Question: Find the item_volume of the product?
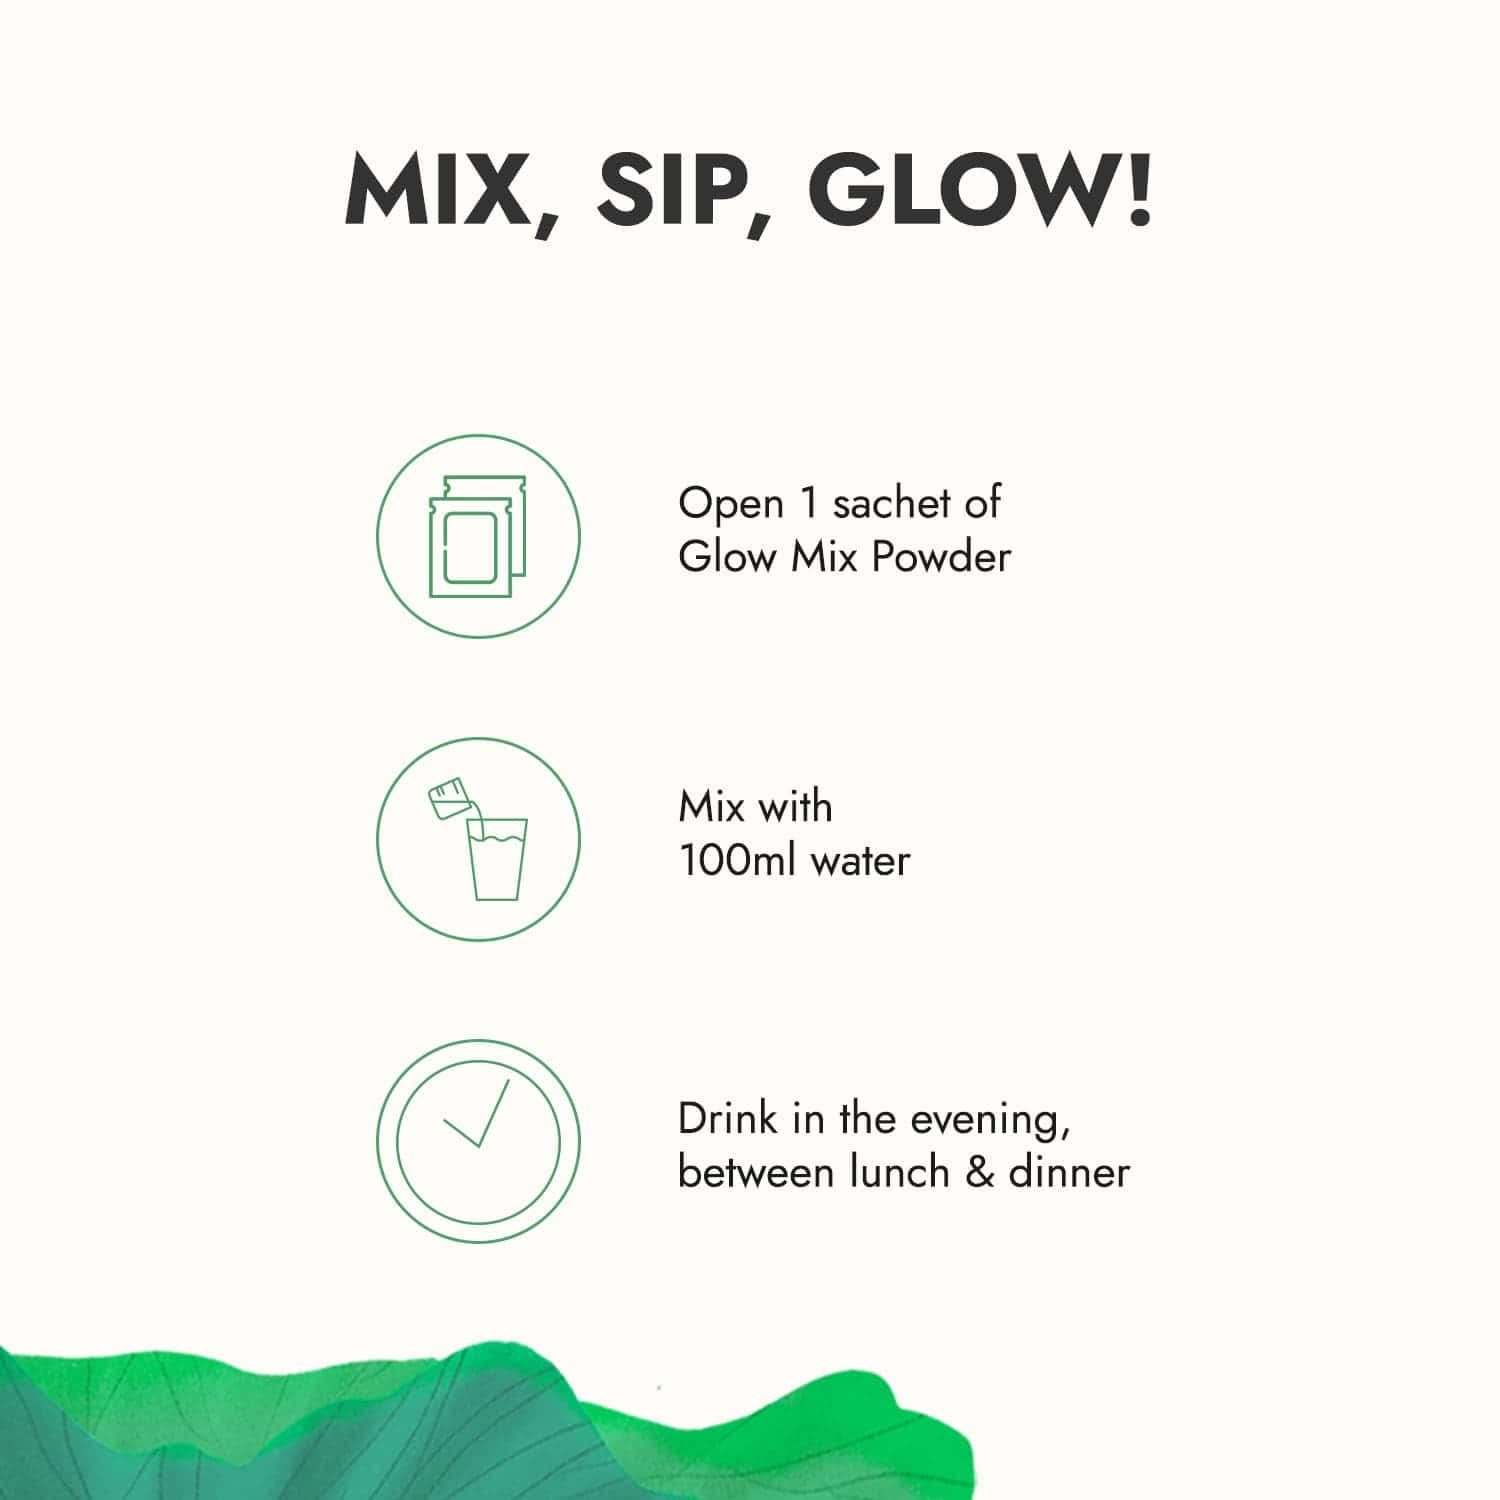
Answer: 100.0 millilitre